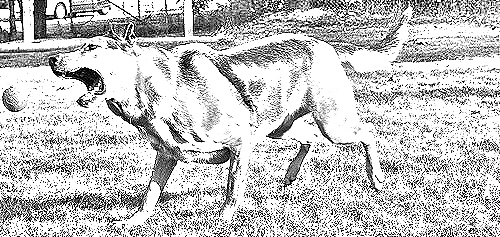
Portrait style: Sketch Portrait